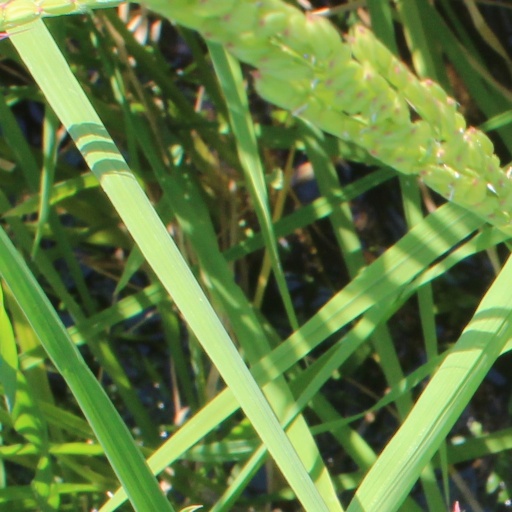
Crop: rice